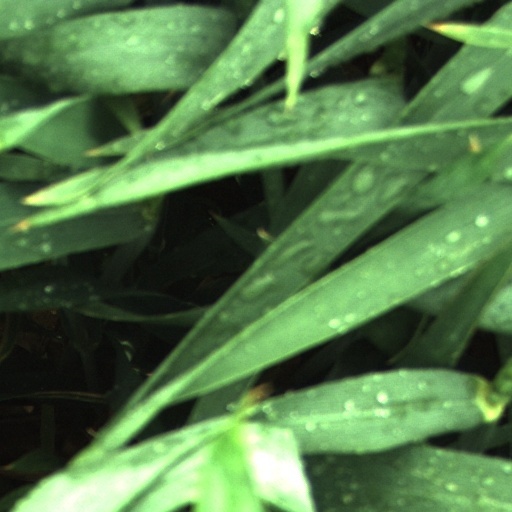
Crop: wheat